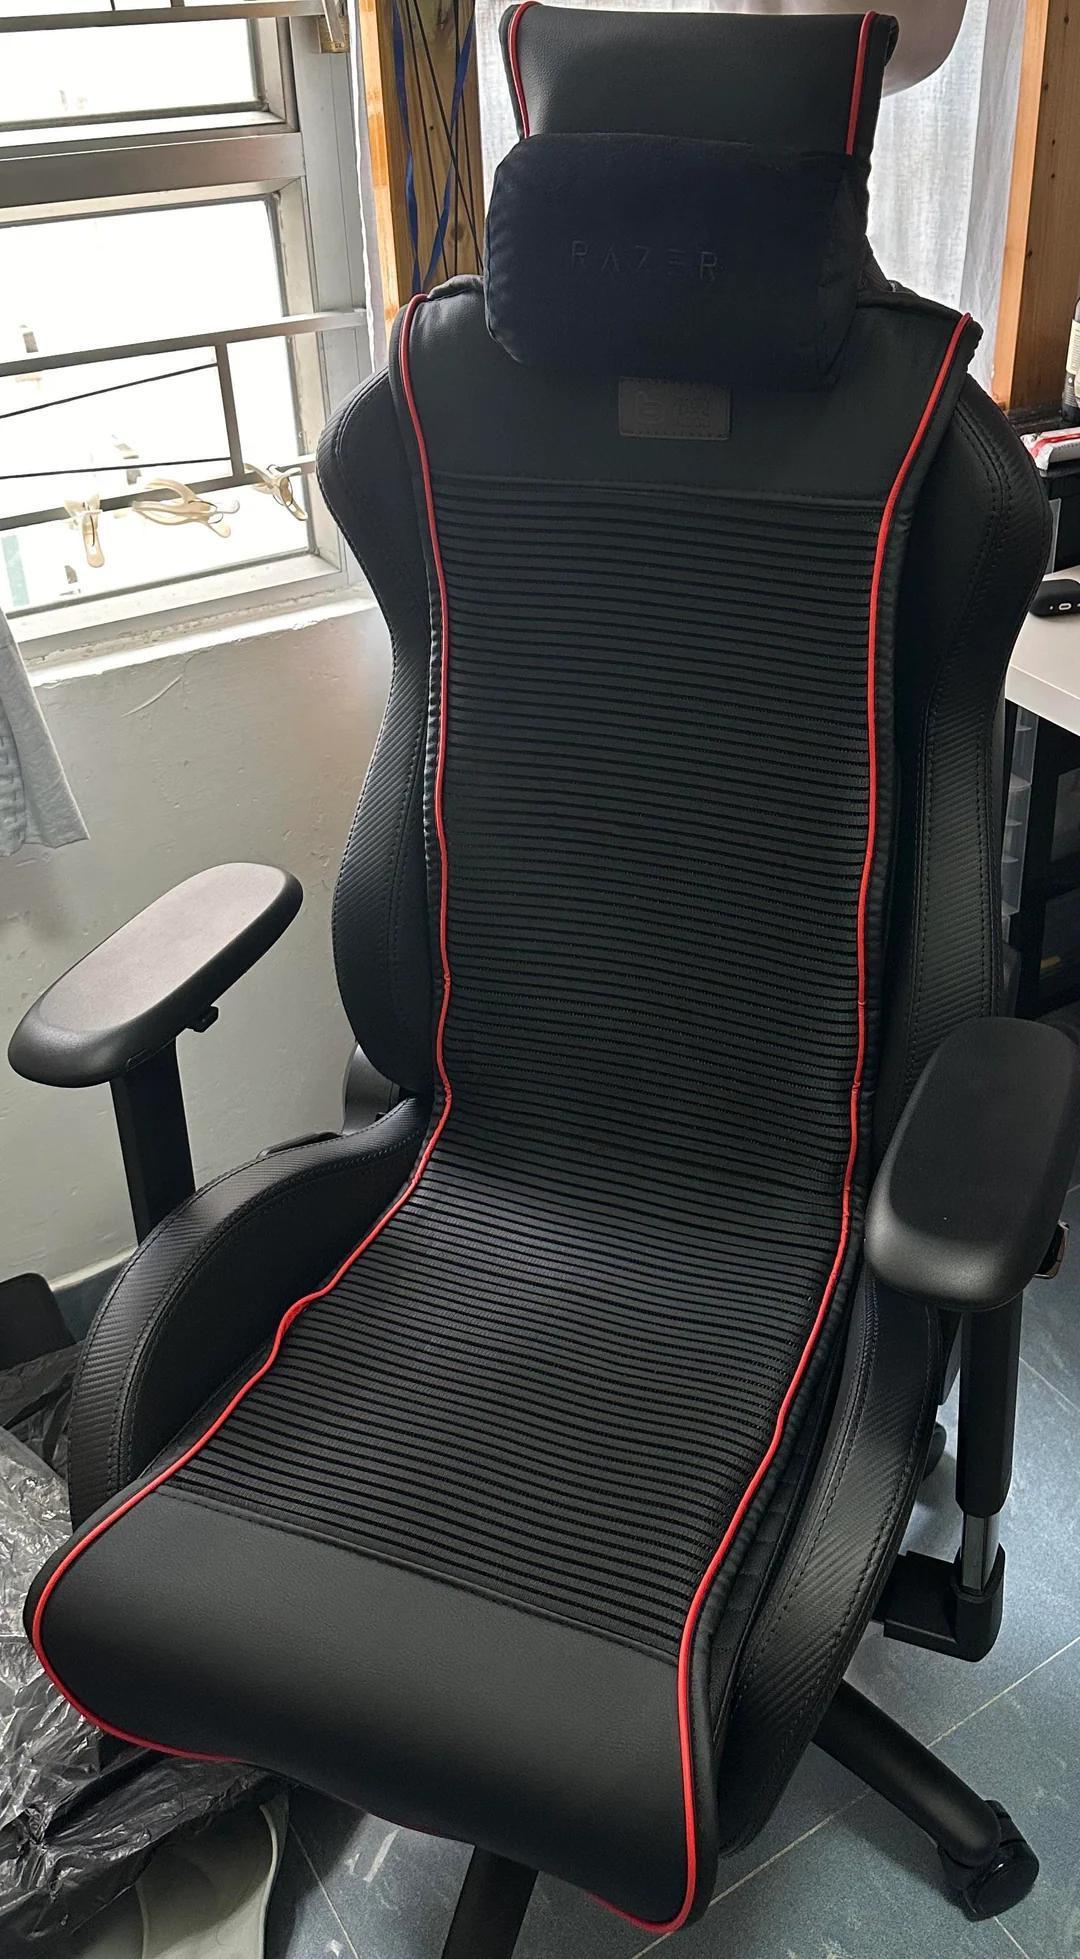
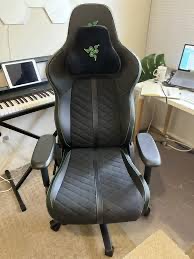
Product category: items_chair
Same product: no